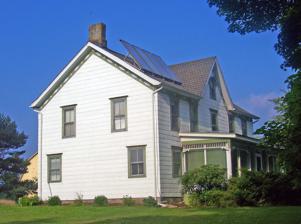
Building: Brown Farmstead
Country: United States of America
Year built: 1834
Historic house in New York, United States United States historic place Brown Farmstead U.S. National Register of Historic Places The house in 2007, with solar panels visible Show map of New York Show map of the United States Location 238 Browns Rd., Town of Montgomery , NY Nearest city Newburgh Coordinates 41°32′02″N 74°08′37″W / 41.53389°N 74.14361°W / 41.53389; -74.14361 Area 113.1 acres (45.8 ha) Built c. 1834 ( 1834 ) , 1879 Architectural style Greek Revival, Queen Anne, et al. NRHP reference No. 05001383 Added to NRHP December 7, 2005 The Brown Farmstead is located on Browns Road in the Town of Montgomery , east of Walden , in Orange County , New York , United States. The farmhouse was built about 1834, and is a two-story, side passage Greek Revival style.  It was modified on the interior and exterior in 1879, in the Queen Anne style.  Also on the property is a contributing 20th century dairy barn.  It is the home of the Browns, who settled that region and gave their name to the road that runs past the house.  They obtained this property in 1828. It was added to the National Register of Historic Places in 2005. References